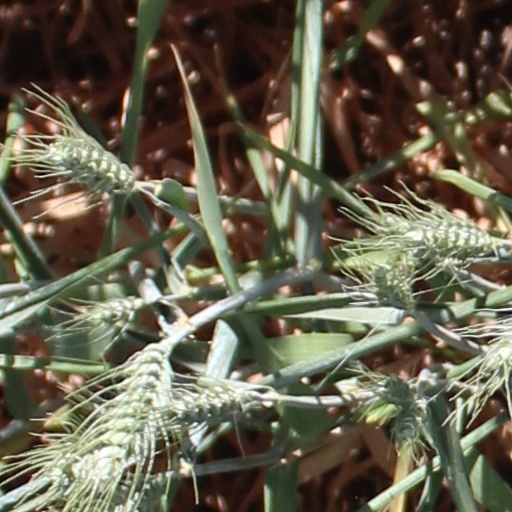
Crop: wheat